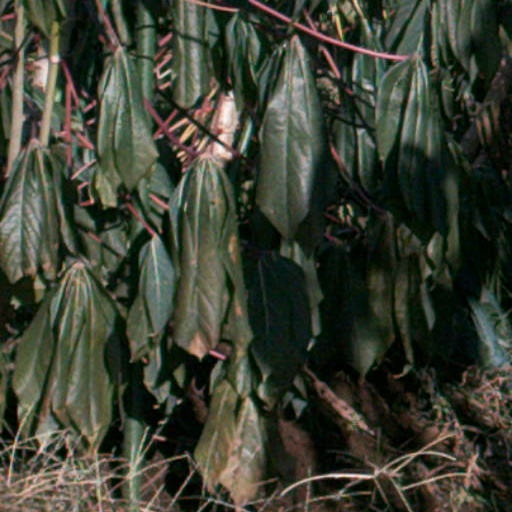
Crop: cassava